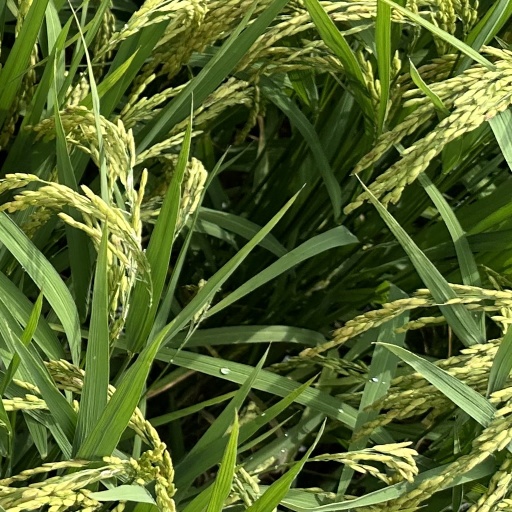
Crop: rice